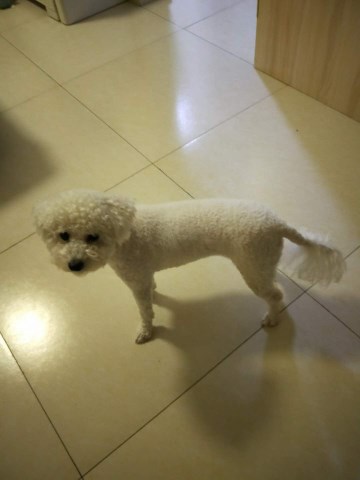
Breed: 3083-n000117-Bichon_Frise